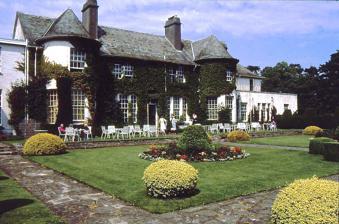
Building: Rufflets Hotel
Country: United Kingdom
Year built: 1924
Rufflets Country House Hotel General information Location Strathkinness Low Road St. Andrews , Fife , Scotland KY16 9TX Coordinates 56°20′01″N 2°50′25″W / 56.3336°N 2.8404°W / 56.3336; -2.8404 Opening 1952 Other information Number of rooms 24 Number of suites 2 Number of restaurants 1 Website Rufflets.co.uk Rufflets Hotel is a 4-star hotel near St. Andrews , Fife , Scotland . History Rufflets House 1924–1952 Rufflets House itself was built in 1924 as a private home for Mrs Anne Brydon Gilroy, the widow of a prominent Dundee jute baron, and was designed by Dundee architect Donald Mills. Local records going back as far as 1642 indicate that the land was owned by the Priory of St Andrews as part of the Priory Acres and it was known as the "Ruch (pronounced "ruff") Flets", which in the Scots tongue, means "rough, flat lands". Rufflets Hotel 1952 to date The house was bought by George and Margaret Cook and Anna & James Meldrum in 1952 and turned into one of the UK's first country house hotels . The hotel is still in the same family and has been rated by The Automobile Association as one of the top 200 hotels in Britain since 1999. The hotel has 10 acres (40,000 m 2 ) of grounds and is located 1-mile (1.6 km) from the centre of St Andrews , along the B939 road . The hotel has modern conference hosting facilities. Awards Rufflets holds many awards including: Four AA Red Stars and Two AA Red Rosettes Four Gold Stars from Visit Scotland In the press In August 2006 the hotel's restaurant received press coverage with the launch of cosmeceutical enhanced menu which the restaurant claims contains "ingredients known for their anti-aging properties to help diners to have longer, more youthful lives". In February 2008 the hotel became Scotland's first carbon neutral hotel as part of a sustainable tourism drive. References